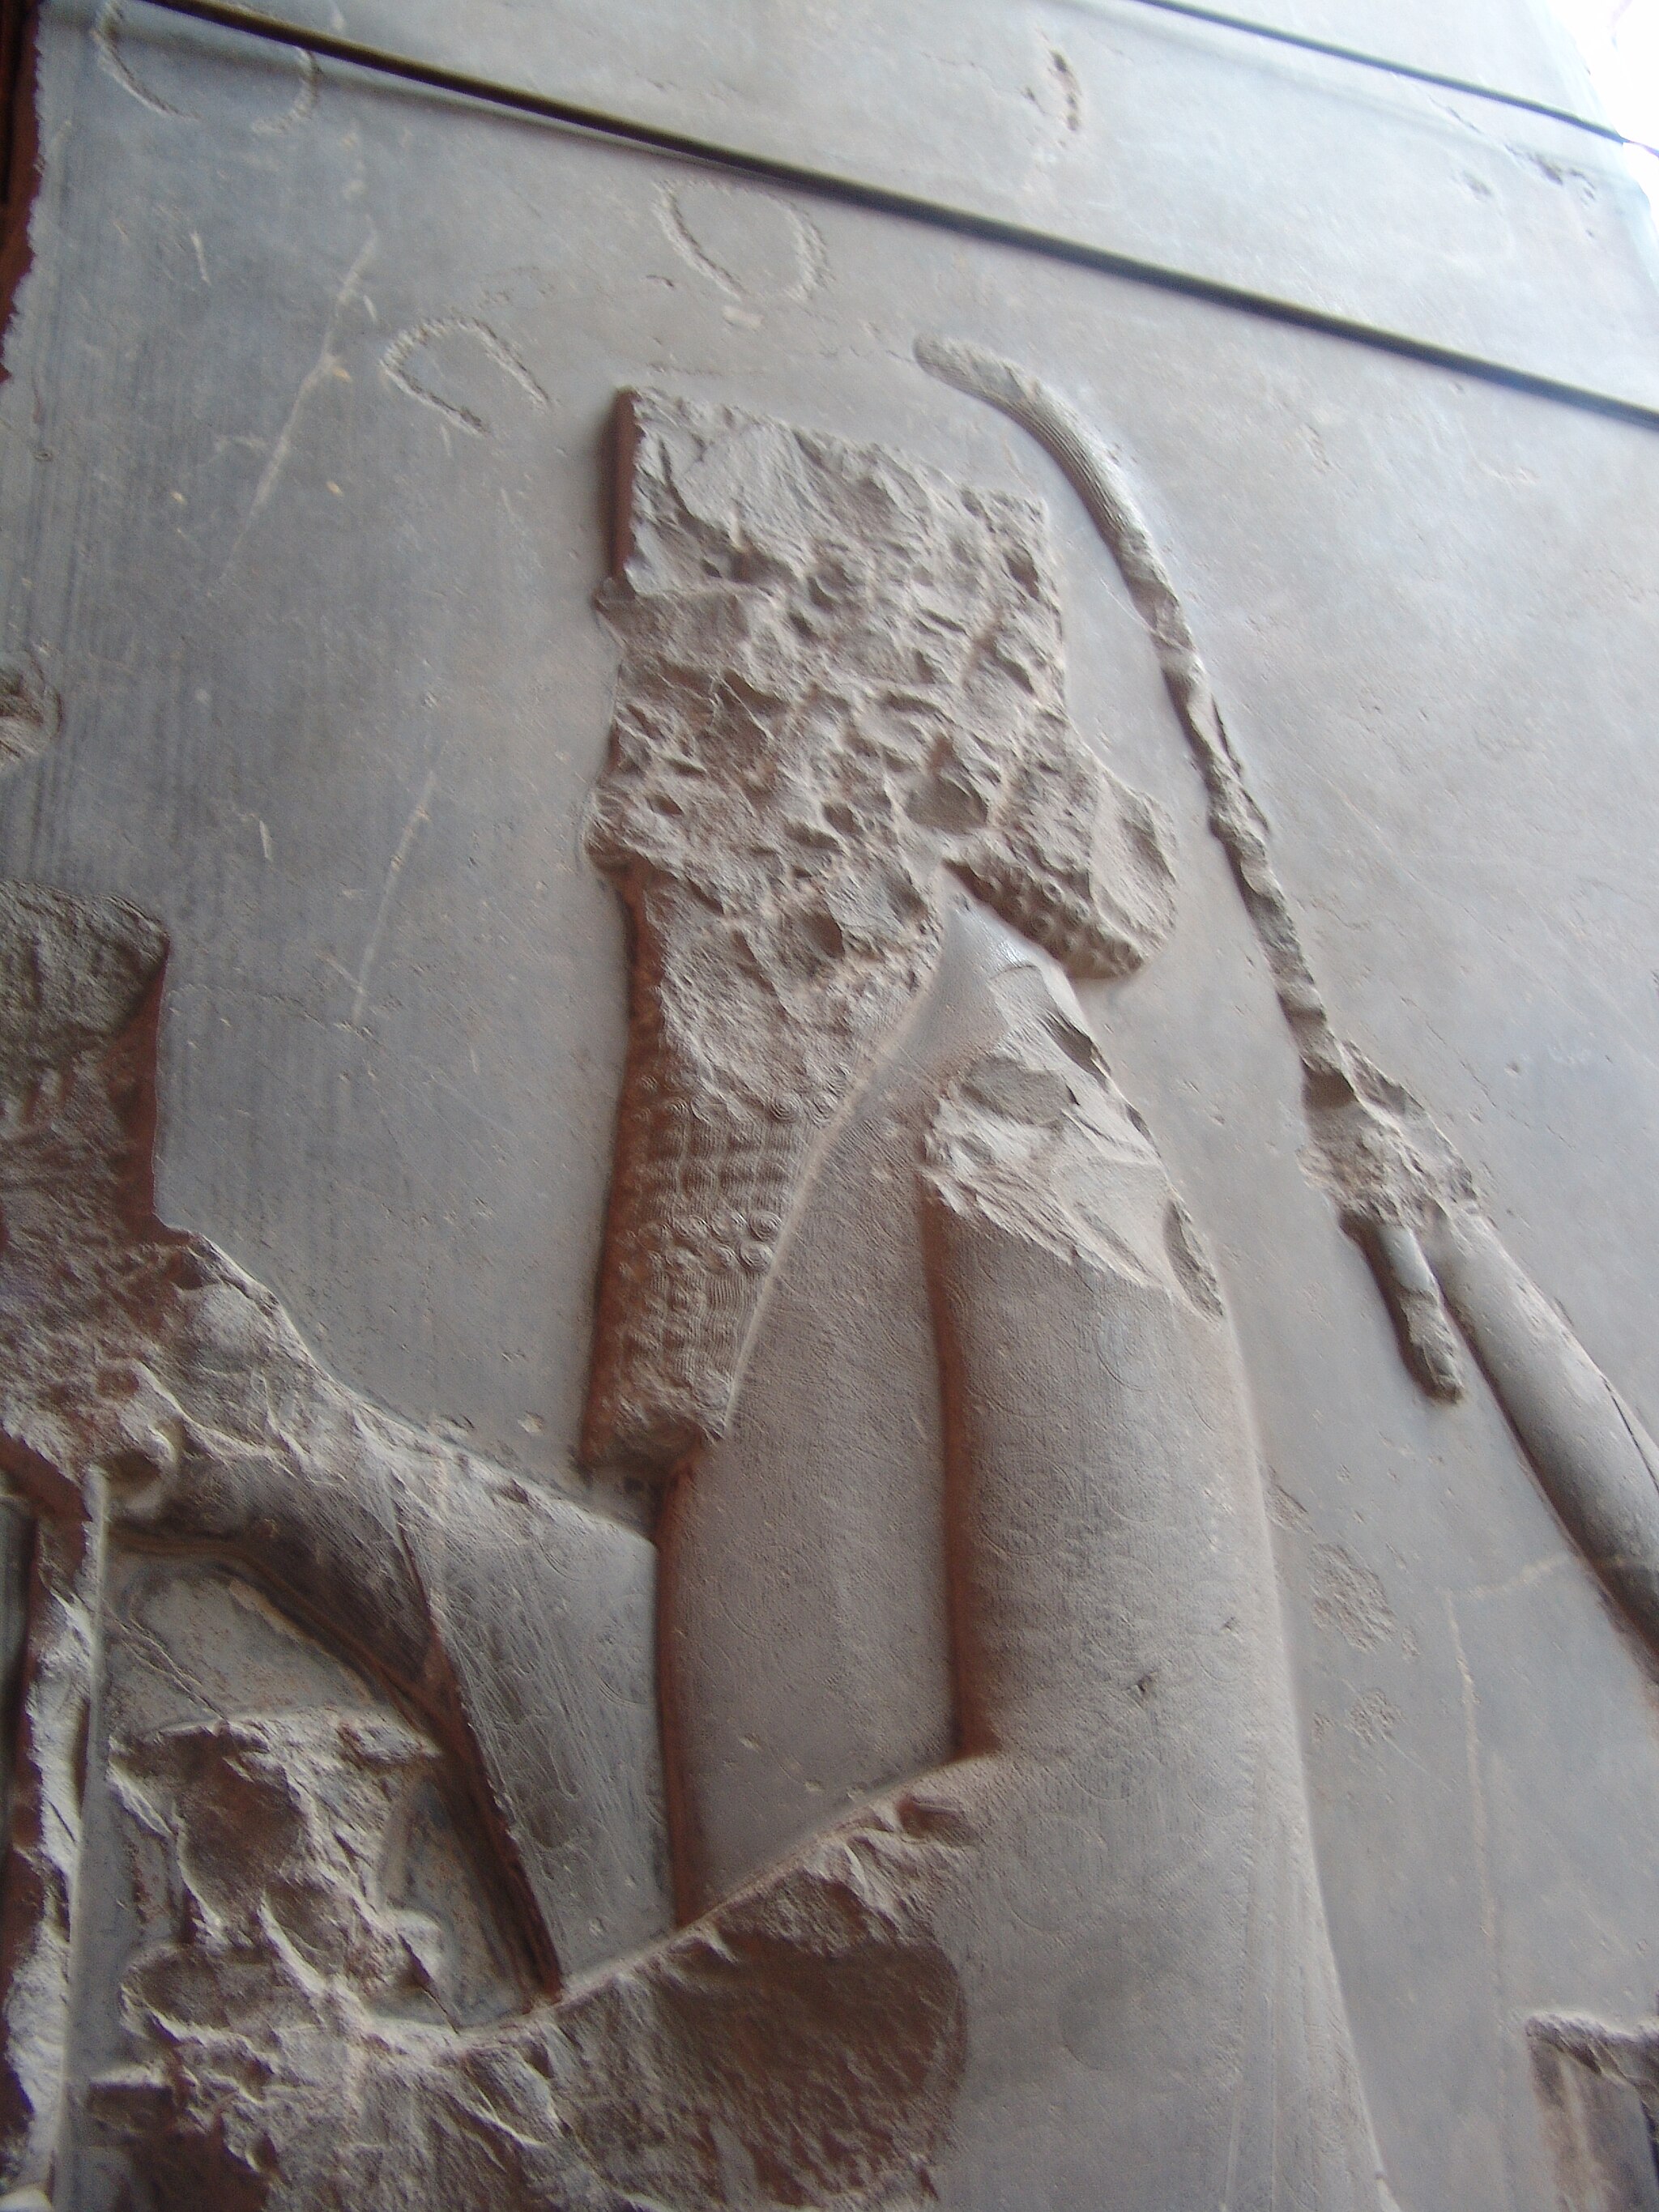
Title: Museum of Persepolis Darafsh (2)
Description: موزه هخامنشی در تخت جمشید
Date: 2008-03-20 11:58:59
Categories: GFDL, Taken with Sony DSC-F828, Museum of Persepolis, License migration redundant, Self-published work, Files with coordinates missing SDC location of creation, 2008 in Persepolis, Photos by Darafsh Kaviyani